Solar System

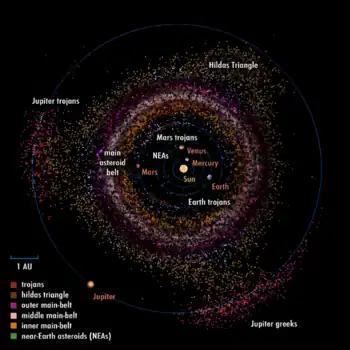
Overview of the inner Solar System up to Jupiter's orbit

The Sun is the Solar System's star and by far its most massive component. Its large mass (332,900 Earth masses), which comprises 99.86% of all the mass in the Solar System, produces temperatures and densities in its core high enough to sustain nuclear fusion of hydrogen into helium. This releases an enormous amount of energy, mostly radiated into space as electromagnetic radiation peaking in visible light.